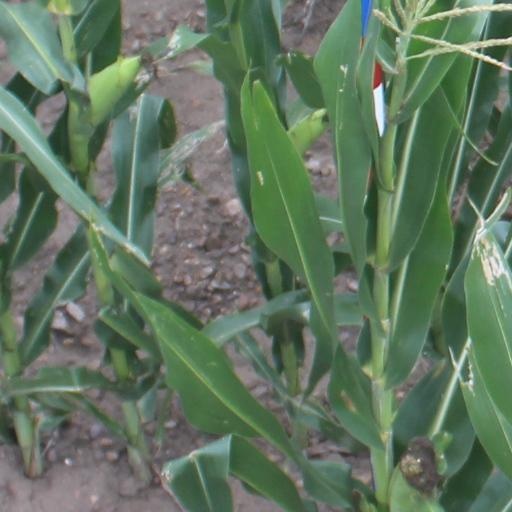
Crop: maize; corn